Pankaj Mullick

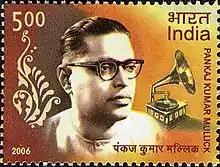
Mullick on a 2006 stamp of India

Pankaj Mullick died on 19 February 1978 in Calcutta, India. The Indian Postal Service released a postage stamp on his birth centenary in 2006 on 4 August, and on 10 May, Doordarshan, India's state television channel, telecast a special music programme to commemorate the occasion. Five decades earlier, it was he and Bharatanatyam dancer Vyjayanthimala who were lead performers at the nationwide launch of the channel in 1959.